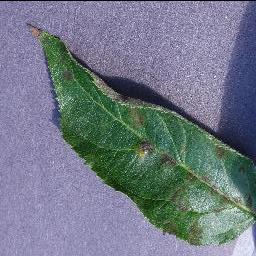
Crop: apple
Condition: scab